After Burner

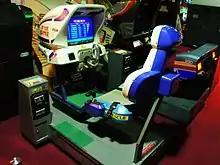
The interior parts of a "commander" sit-down arcade cabinet for "After Burner"

One of the biggest challenges the team had to overcome was researching and implementing sprite and surface rotation, which for the time was considered a milestone in video games. The team also struggled with creating the smoke trails made by firing missiles, seeing several tweaks and revisions as development progressed. Unlike their earlier game "Out Run", which featured real-world locations in its levels, Suzuki lacked the time to visit any specific places or landmarks, so he and his team made up their own stage settings. Suzuki toyed with the idea of having the Soviet Union as the antagonists to potentially increase sales in the west, but decided against it later on after struggling to tie it together with the game's level designs and settings. The refueling and landing sequences were created to add variety.